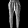
Label: Trouser